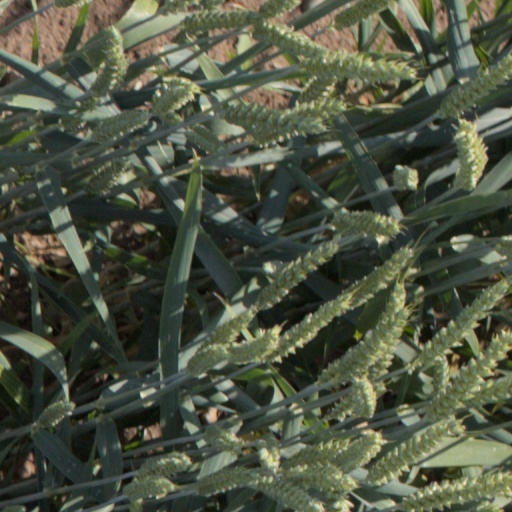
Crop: wheat